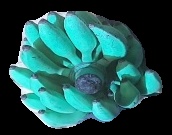
Variety: elakki-bale
Grade: grade3